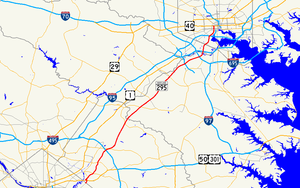
La Baltimore-Washington Parkway est une route gratuite de l'État du Maryland, aux États-Unis, qui relie les villes de Baltimore et de Washington, D.C.. Une partie de la route est entretenue par le National Park Service, en hommage à Gladys Noon Spellman.